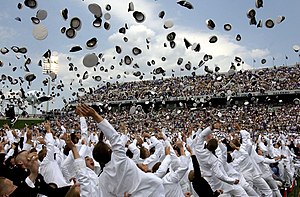
Officersskole
Amerikanske kadetter fejrer afslutningen af deres officerskole i US Navy
En officersskole, også kendt som et militærakademi eller en kadetskole er en militær uddannelsesinstitution med det formål at give militært personel en officersgrunduddannelse samt en efteruddannelse af disse senere i deres karriere.